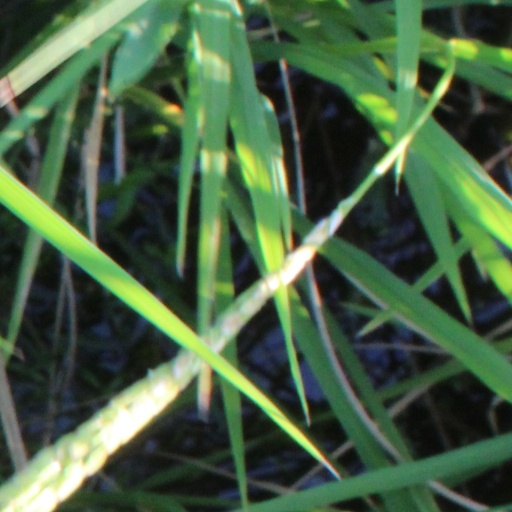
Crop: rice